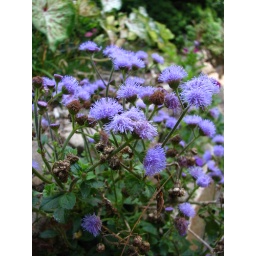
Feathery, fluffy blue flowers of an ageratum plant bloom in the rock wall near the fountain at Sayen Gardens.